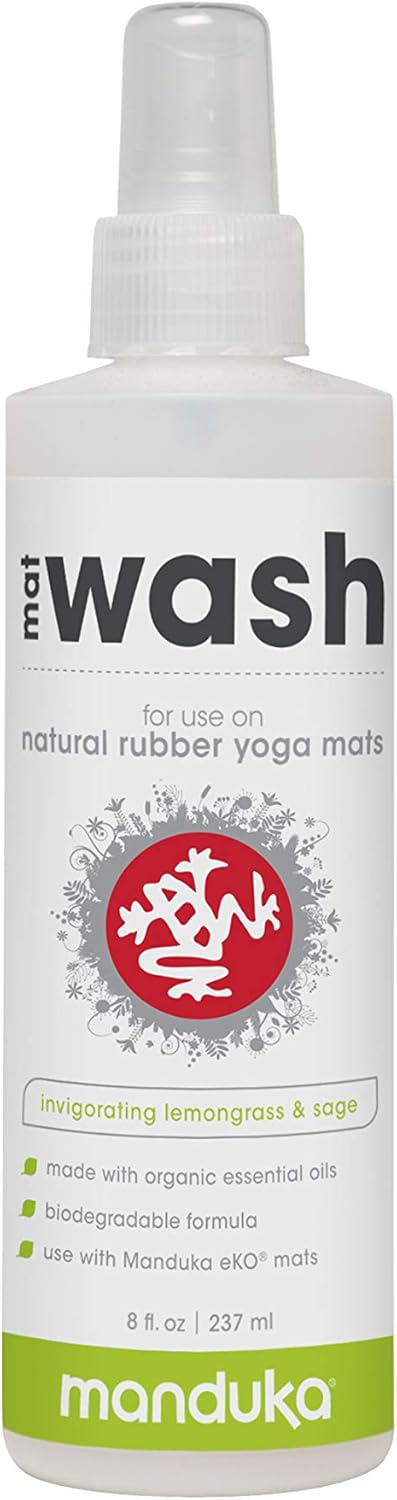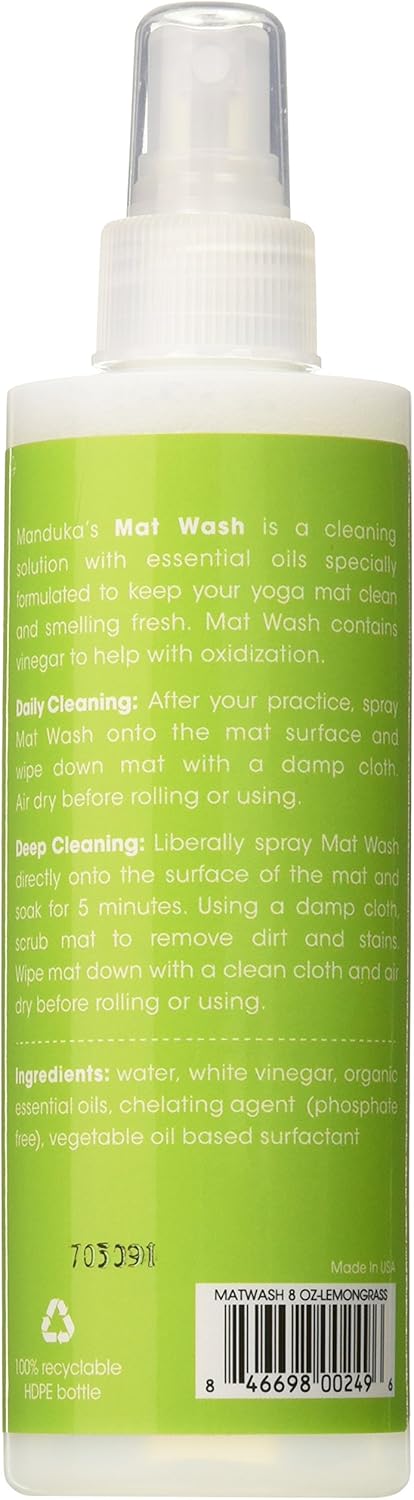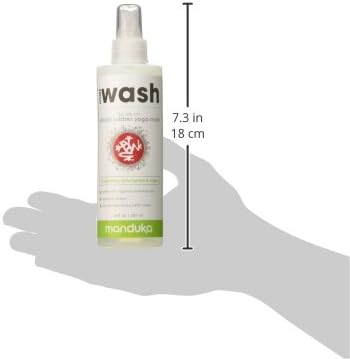
Manduka Organic Yoga Mat Cleaner, Multi Size, Multi Scent
Category: Sports & Outdoors
Manduka’s Mat Wash is a cleaning solution with essential oils especially formulated to keep your yoga mat clean and smelling fresh. Mat Wash contains vinegar to help with oxidization. Daily Cleaning: After your practice, spray Mat Wash onto the surface and wipe down mat with a damp cloth. Air dry before rolling or using. Deep Cleaning: Liberally spray Mat Wash directly onto the surface of the mat and soak for 5 minutes. Using a damp cloth, scrub mat to remove dirt and stains. Wipe mat down with a clean cloth and sir dry before rolling or using. Ingredients: water, white vinegar, organic essential oils, chelating agent (phosphate free), vegetable oil based surfactant
Features: Size: 8 oz. (227 ml) Bottle Size | Lemongrass & Sage - Light, sweet and crisp. | This vinegar-based cleaner is specifically designed to clean and restore your natural rubber mat. | Daily Cleaning:  After your practice, spray Mat Wash onto the mat surface and wipe down mat with a damp cloth. Air dry before rolling or using. | Please note, our Mat Wash is water based and can freeze in transit or after delivery in extremely low temperatures. | Manduka Mat Wash bottles are recyclable once they have been used.